Ruddalens IP

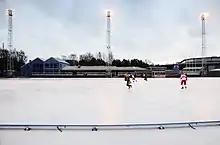
The bandy rink at Ruddalens IP

Ruddalens IP is a sports venue in Västra Frölunda, Gothenburg, Sweden.